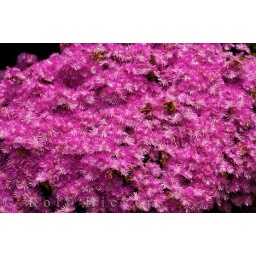
Flowers growing on a wall along the road in the Waitaki Valley, North Otago, South Island, New Zealand.